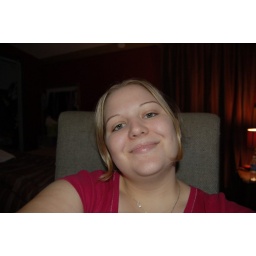
sitting in my computer chair